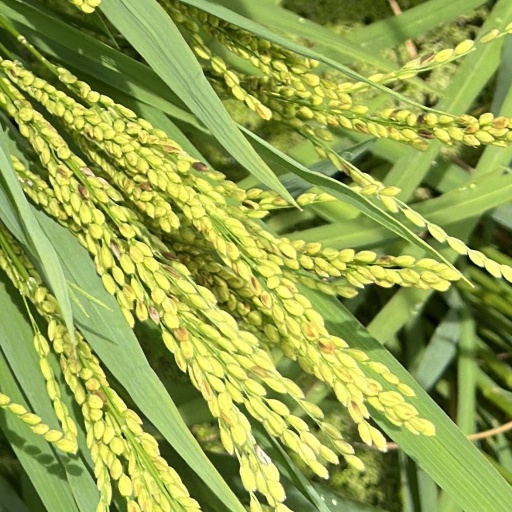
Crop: rice